Jethro Tull (band)

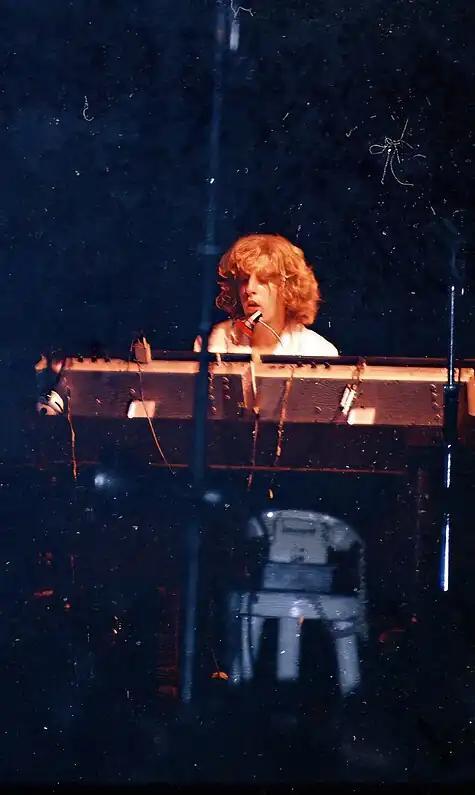
John Evan, an old schoolfriend and bandmate of Ian Anderson, joined the band in April 1970, after several invitations to do so.

The next album was "Stand Up", recorded during April–May and August 1969. It was released in September 1969 and quickly reached No. 1 in the UK, the only album by the group to do so. Anderson had now established himself as leader and songwriter and wrote all the material for the album, except for his jazzy rearrangement of J. S. Bach's "Bourrée in E minor BWV 996 (fifth movement)". The cover of the album unfolded to show a photo insert of the band attached like a pop-up book.